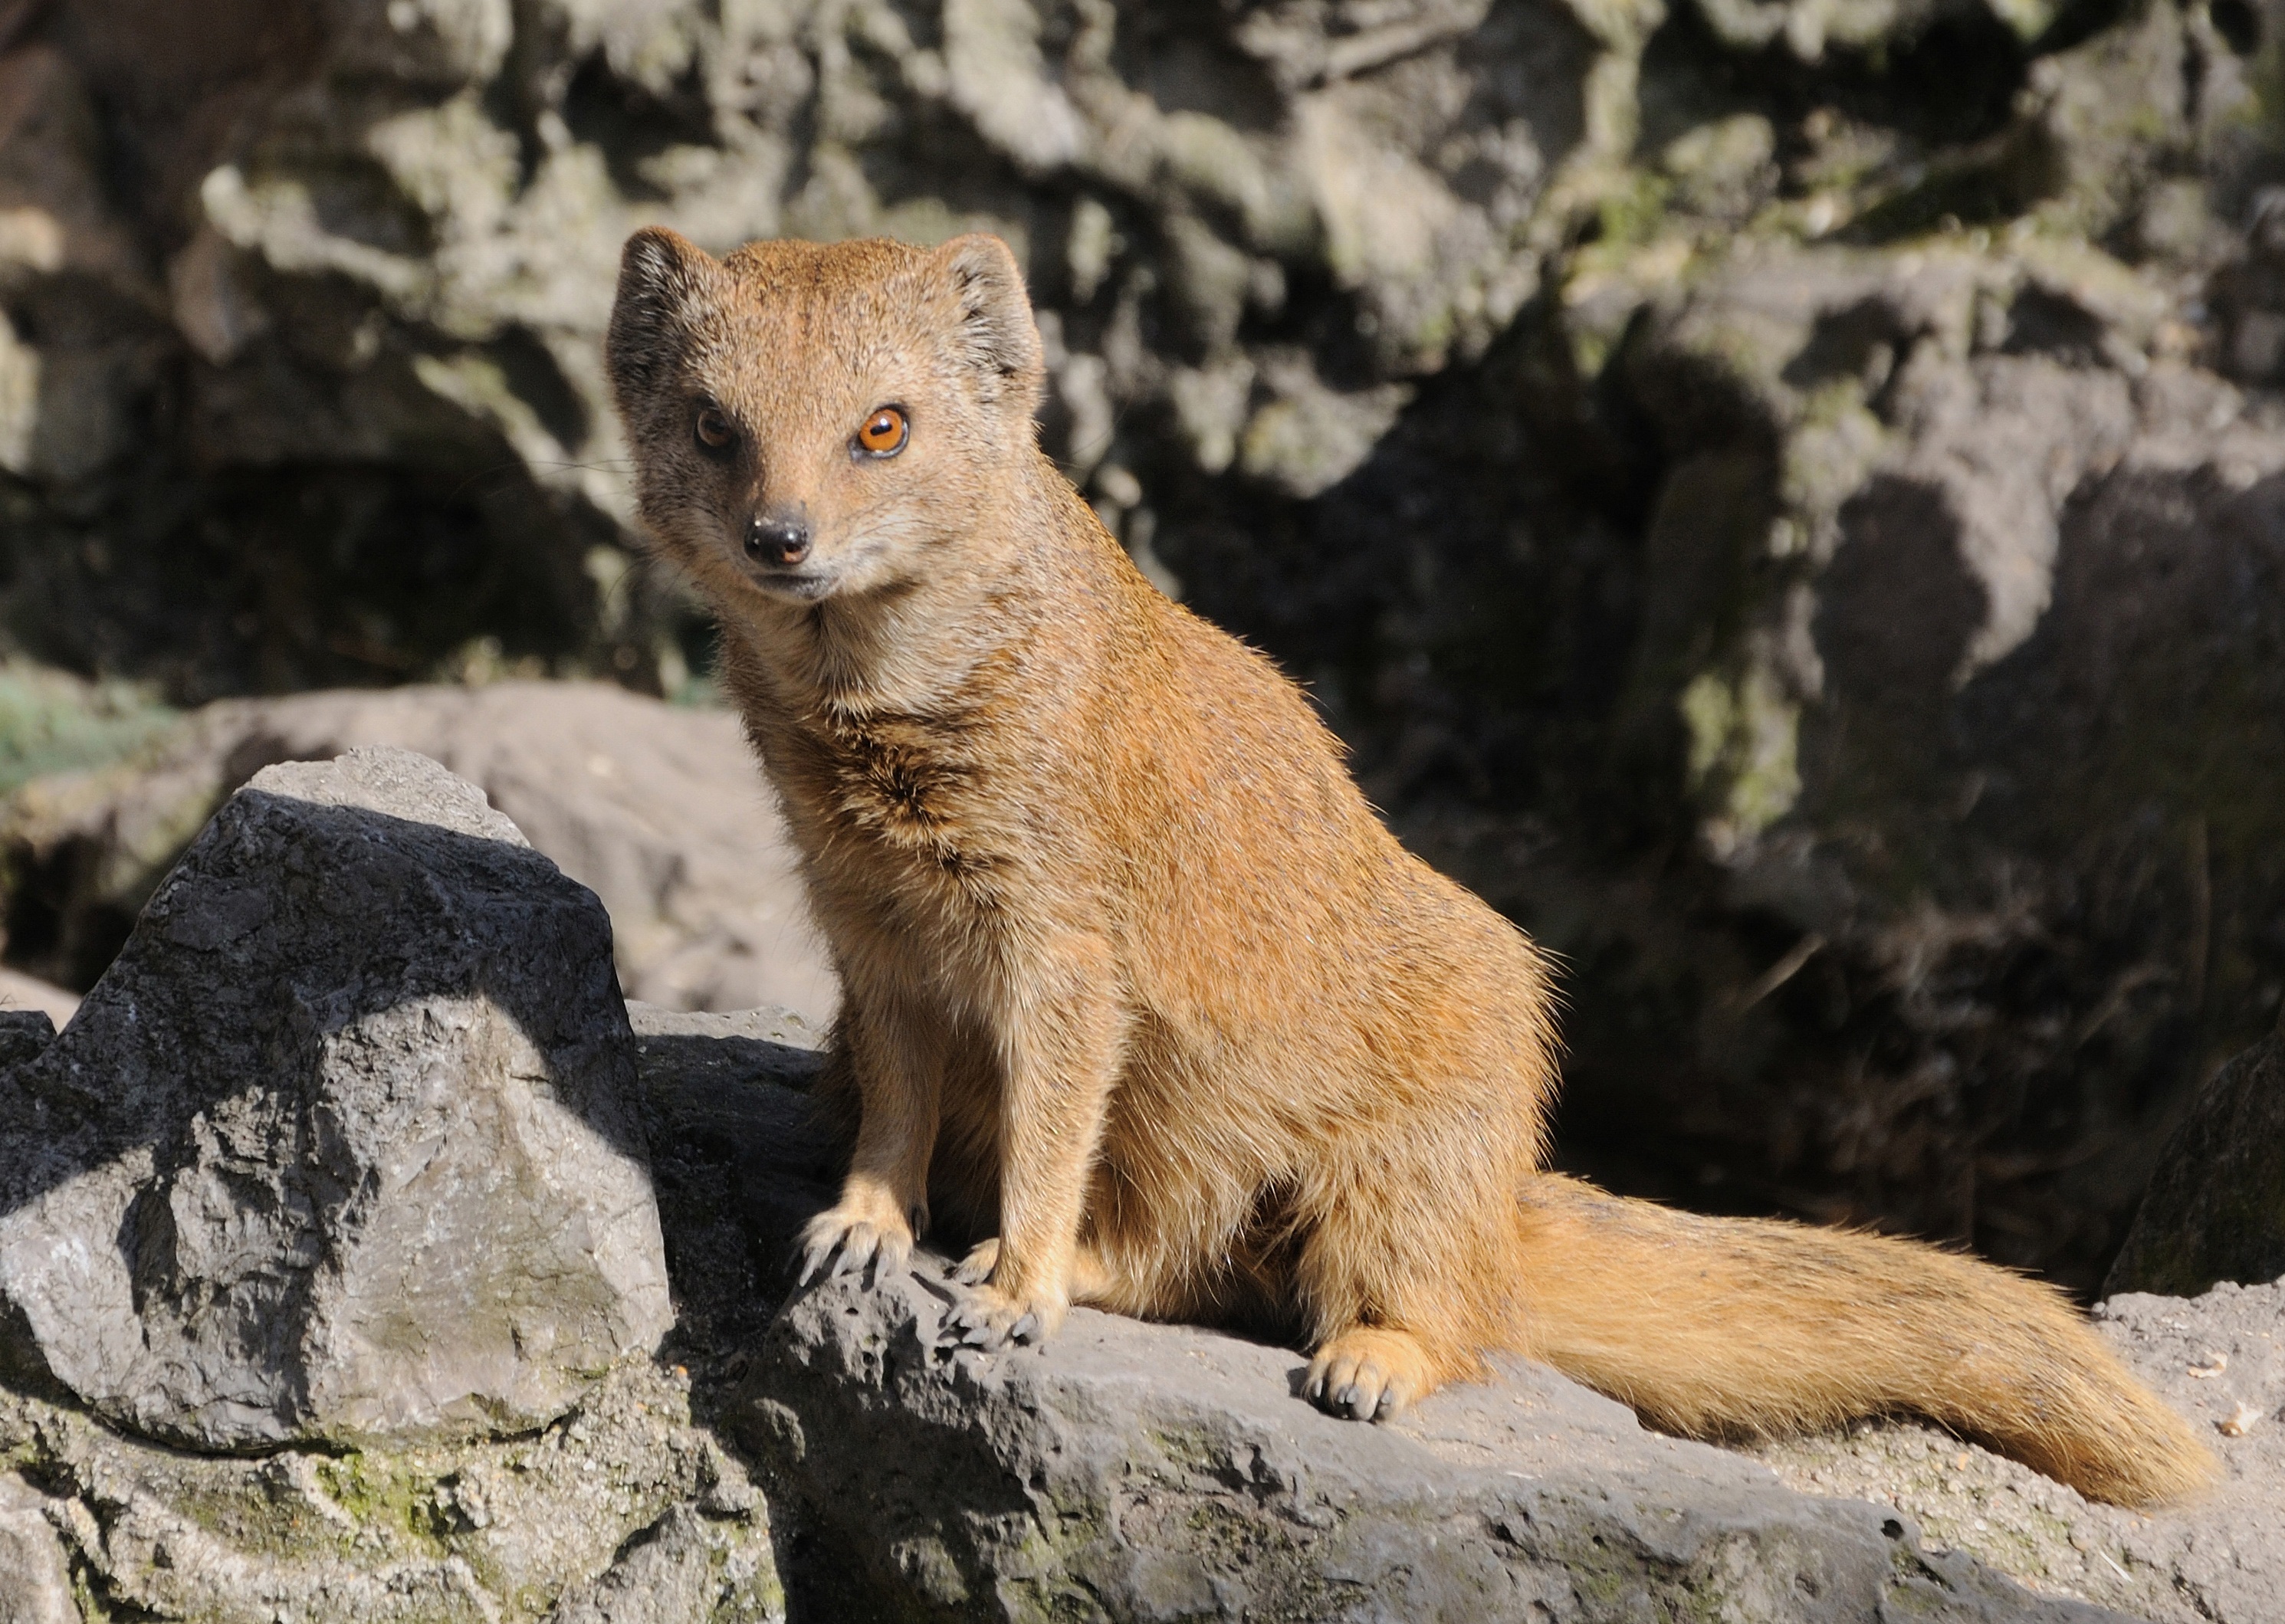
animal, wildlife, zoo, mammal, fauna, vertebrate, mongoose, marmot, yellow mongoose